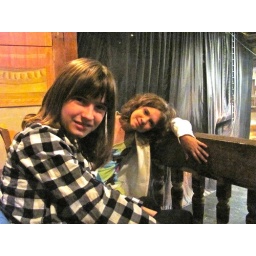
The girls in our box before the start of the show